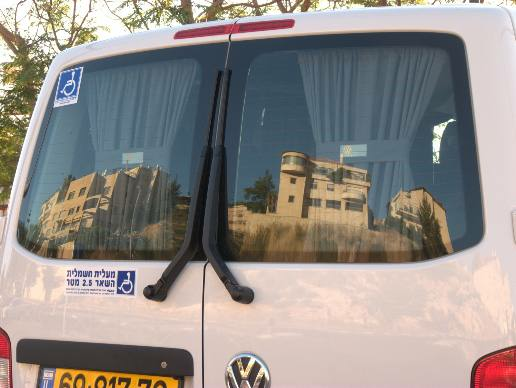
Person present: No